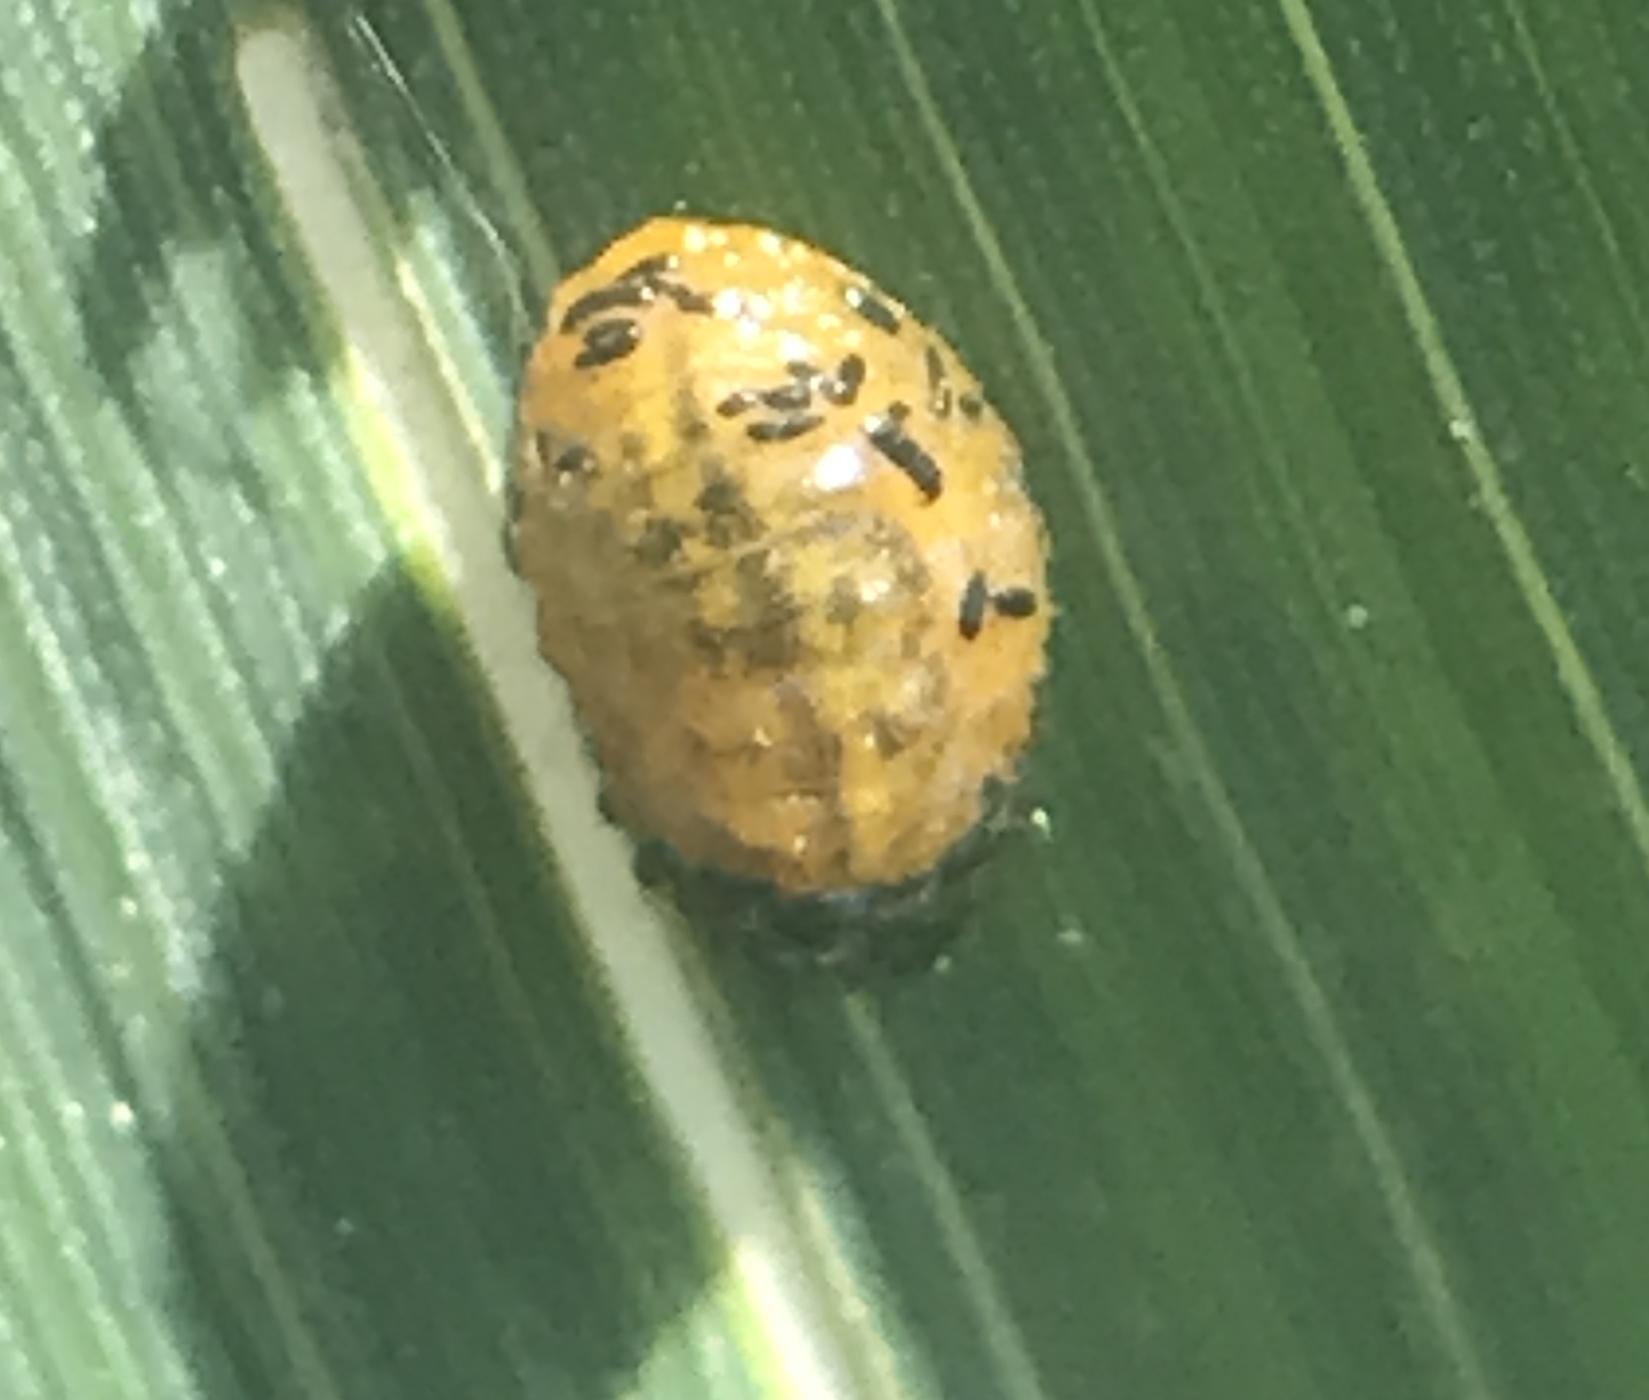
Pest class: predators